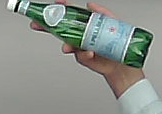
Product: sanpellegrino_water